Kharkov: The Soviet Spring Offensive

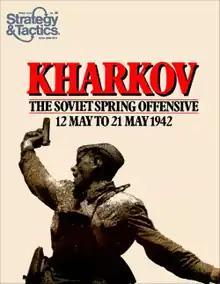
Cover of "Strategy & Tactics" #68, which contained the pull-out game "Kharkov"

Kharkov: The Soviet Spring Offensive is a board wargame published by Simulations Publications Inc. (SPI) in 1978 that simulates the Second Battle of Kharkov during World War II.